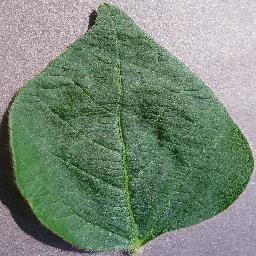
Label: Soybean___healthy